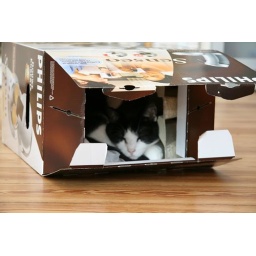
sleeping place in the box of your new coffee machine.